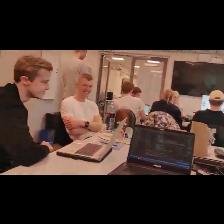
Label: Human